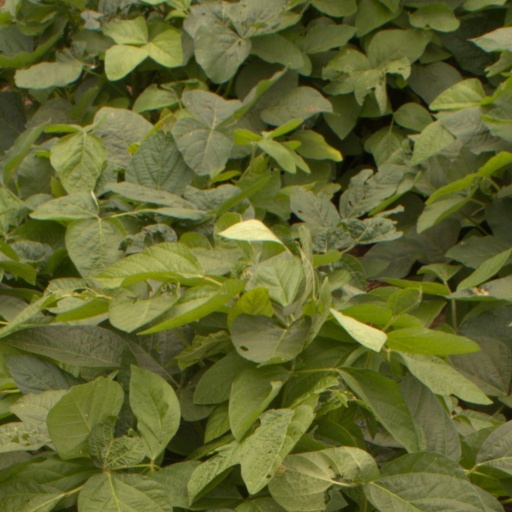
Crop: soybean